Lamborghini Gallardo

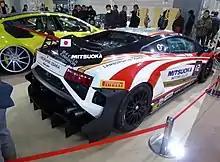
GallardoLP 570-4 Super Trofeo Asia rear view

The Gallardo SE is a limited edition of 250 units introduced in 2005. It is distinguished from the regular Gallardo externally by a black-roofed two-tone color scheme as well as specially designed "Callisto" wheels. It also featured a two-tone interior further distinguishing it from the base model. All piping and stitching on the leather are executed in the same color as the bodywork of the car. The midsections of the seats are finished in color-coded upholstery and even the black floormats have a color-coded border. A rear-view camera was standard on the Gallardo SE, as was the multimedia and navigation system, sports suspension, and an exclusive cover. The optional E-gear transmission came with a new function: 'thrust' mode. This feature automatically revs the car to 5,000 rpm then drops the clutch engaging all four wheels in a controlled burnout to ensure that the car performs maximum acceleration.